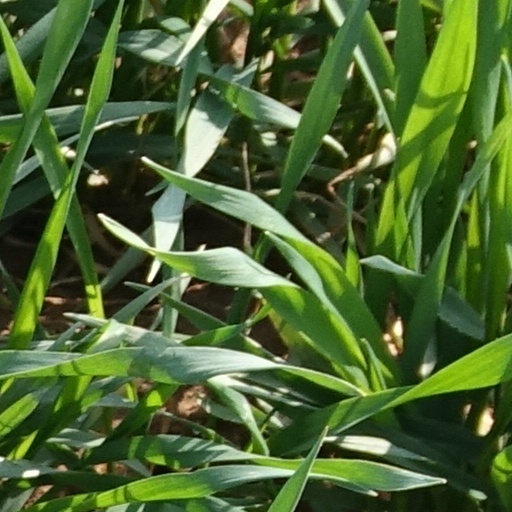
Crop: wheat